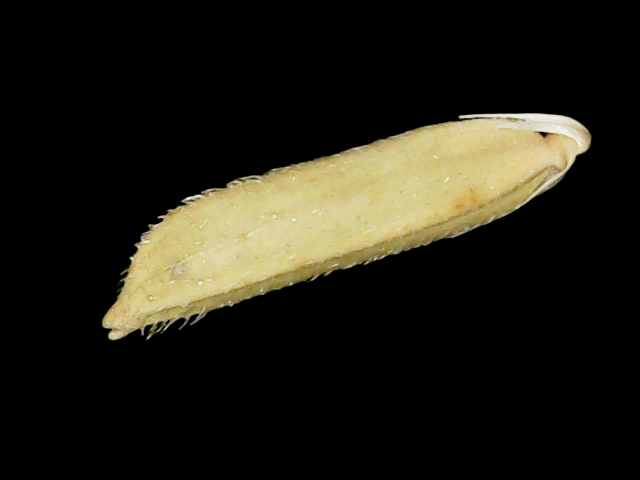
Rice variety: Binadhan20